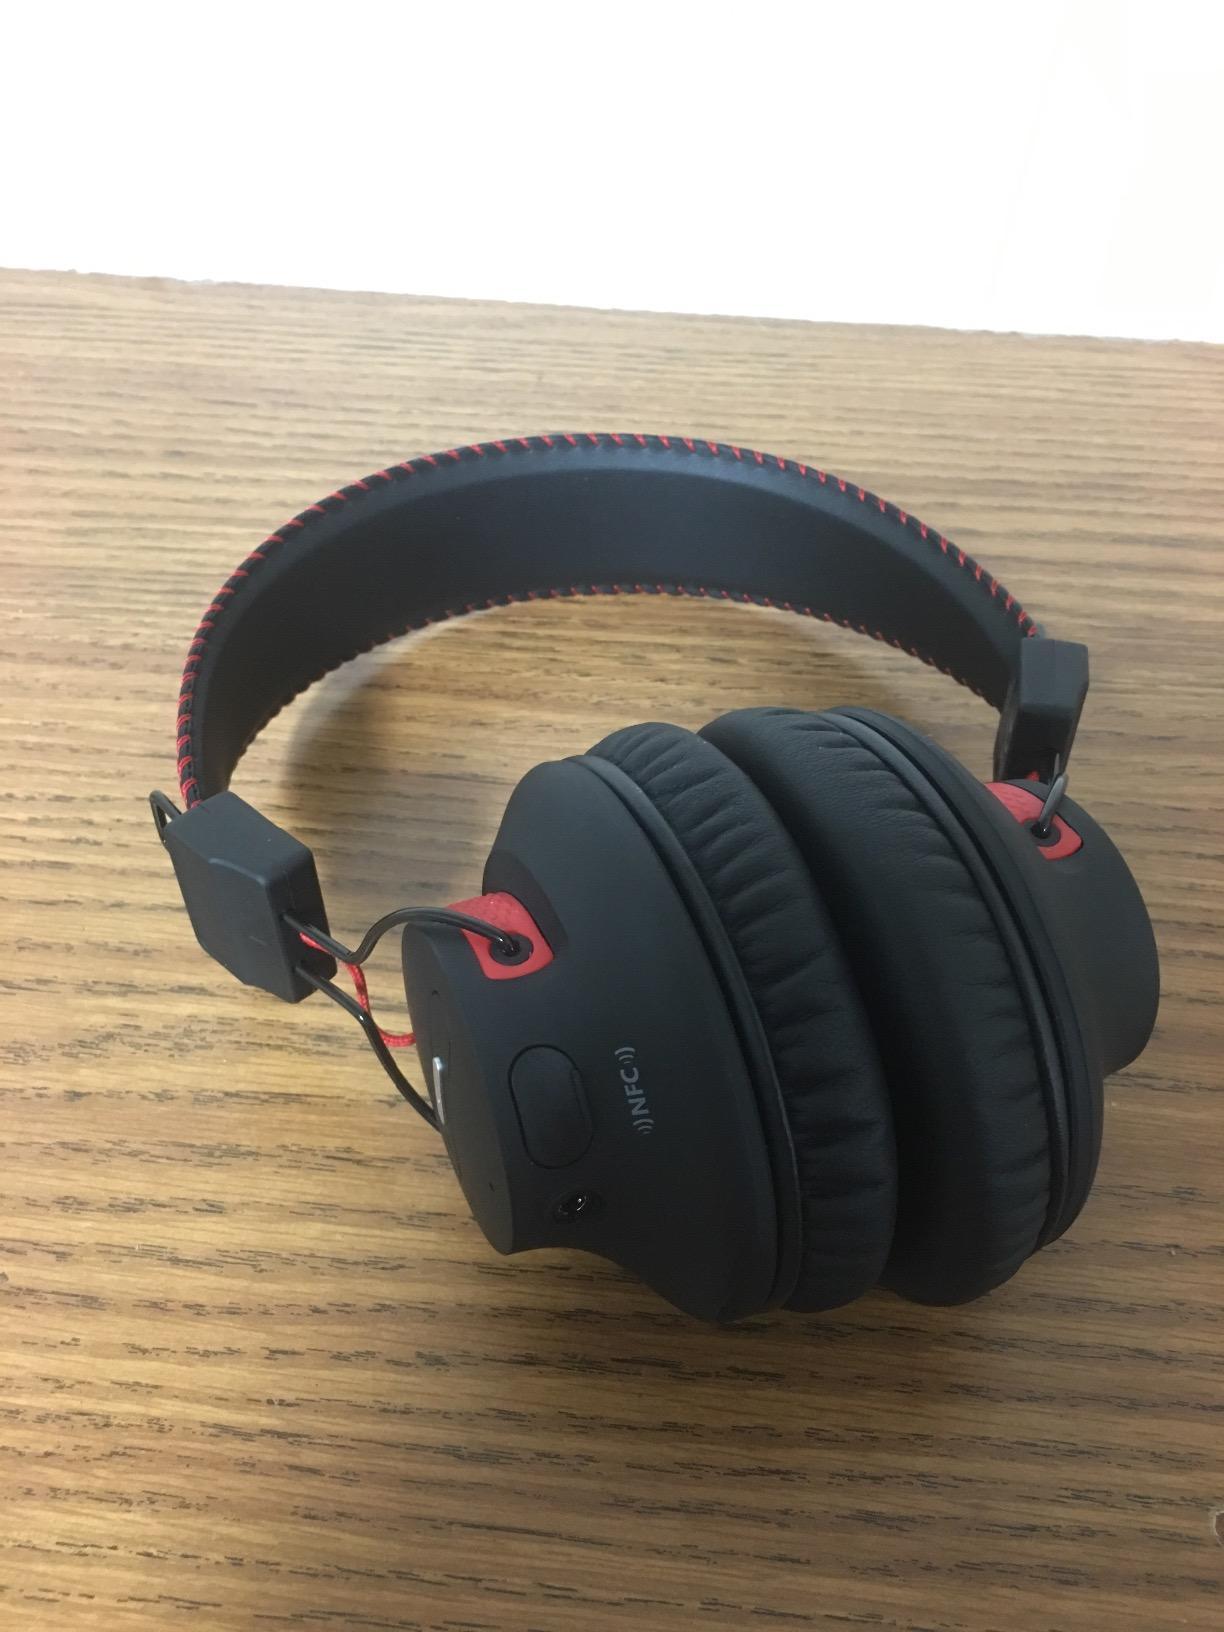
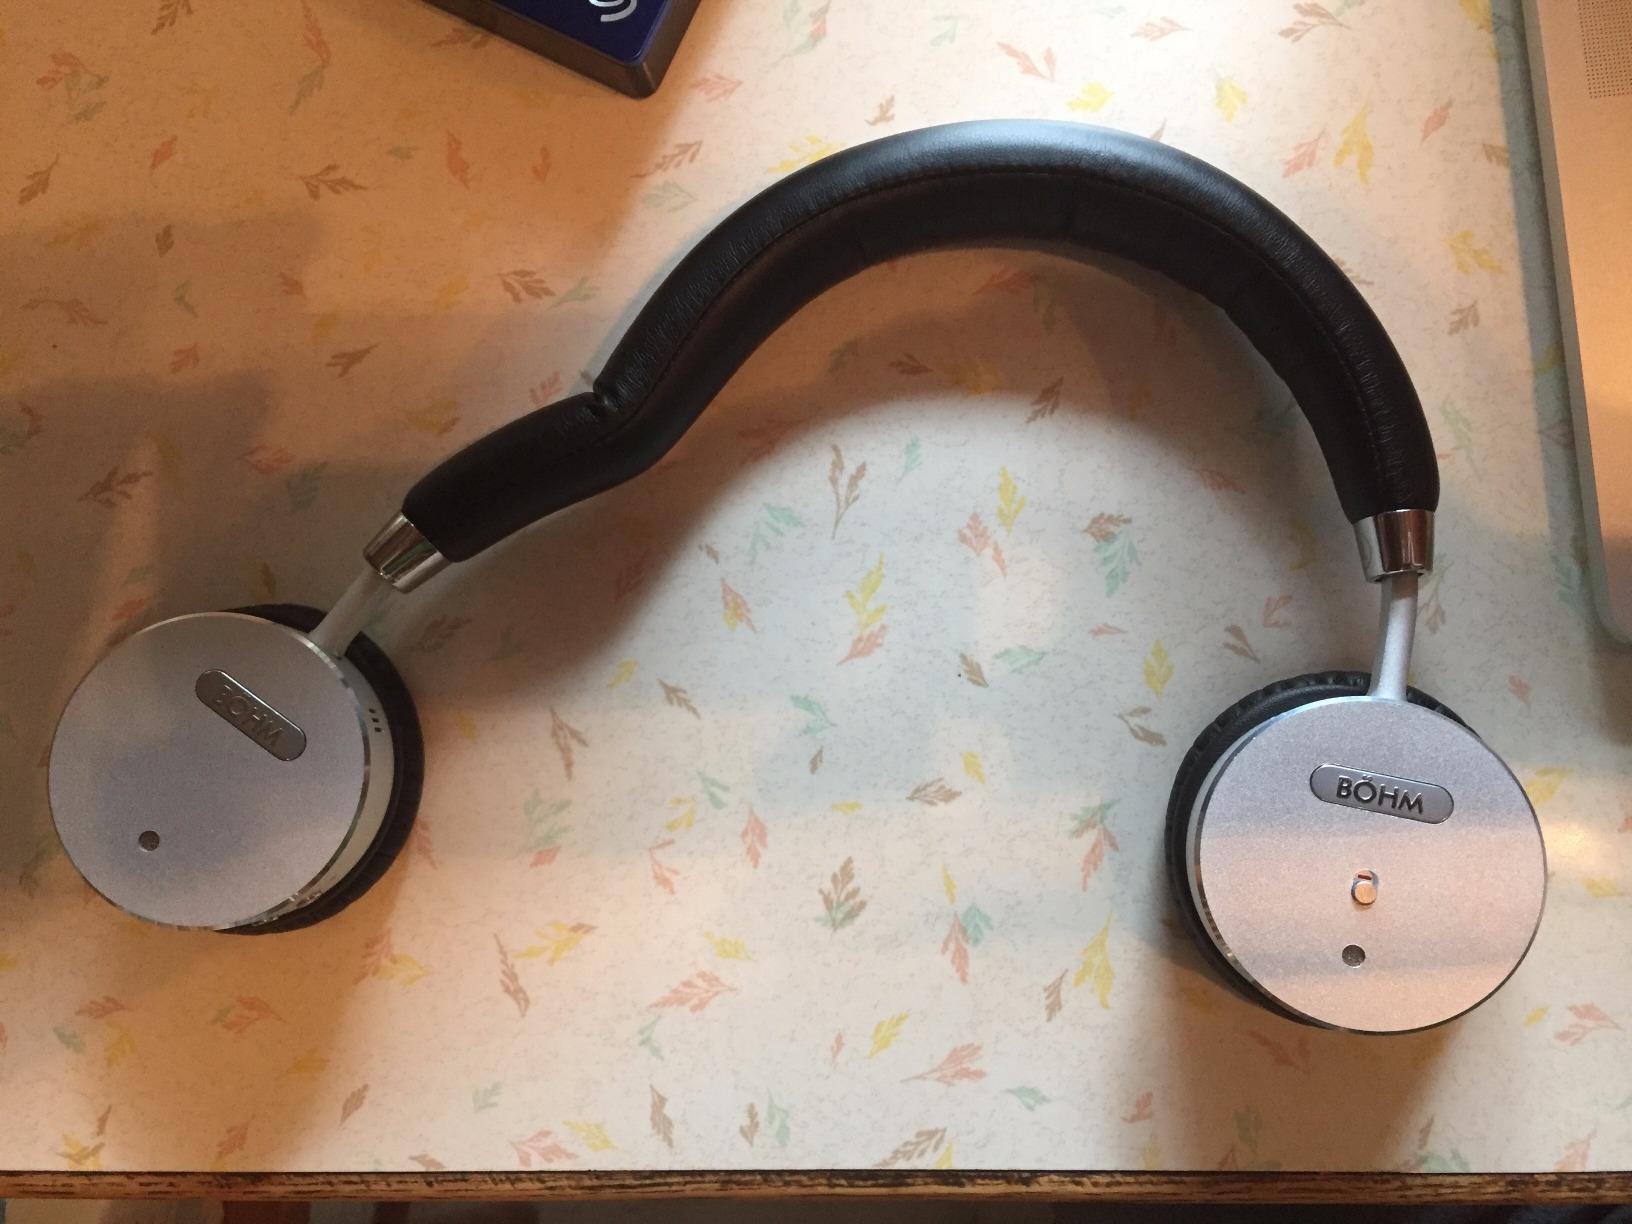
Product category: headphones
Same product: no